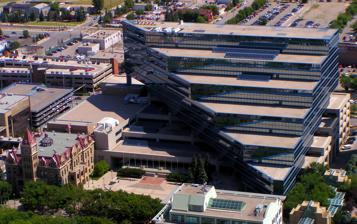
Building: Calgary Municipal Building
Country: Canada
Year built: 1985
City hall in Calgary, Alberta, Canada Calgary Municipal Building The Calgary Municipal Building dwarfs the Calgary City Hall in downtown Calgary . General information Type City hall Architectural style Postmodern architecture Address 800 Macleod Trail SE Calgary , Alberta T2G 5E6 Coordinates 51°02′44″N 114°03′23″W / 51.0456°N 114.0565°W / 51.0456; -114.0565 Construction started 1982 Completed October 1985 Inaugurated October 18, 1985 Cost $97,000,000 ($242 million in 2023 dollars ) Client City of Calgary Owner City of Calgary Height 56.26 m (185 ft) Technical details Floor count 14 Floor area 74,000m² (800,000ft²) Design and construction Architect(s) Christopher Ballyn Architecture firm WZMH Architects Structural engineer Quinn Dressel Jokinen Main contractor EllisDon References Calgary Herald Emporis The Calgary Municipal Building , often referred to as New City Hall , is the seat of local government for the city of Calgary , Alberta , Canada. The building has been the centre for civic administration for the City of Calgary since it opened in 1985 to consolidate city administration, provide council chambers , and complement old Calgary City Hall , which is used as the offices of the mayor and councillors. The structure currently houses 2,000 city employees and is open to the public on weekdays. History Planning Mayor Ross Alger 's vision for a civic center , headlined by new municipal headquarters surrounded by a major hotel, park space and commercial real estate was put to the test in a 1979 plebiscite . The Calgary public responded by voting 51% against and 49% for Alger's vision. Alger's successor, Ralph Klein , spearhead a different strategy to assess public opinion focused on whether the City of Calgary should continue to lease private office space, or consolidate employees in a single building. By 1982, city staff were spread across 10 buildings, costing the government $1.9 million per year in rent. Calgary City Council commissioned a poll of residents, spending $80,000 in 1980 to ask whether they would support a new city owned municipal building built on city owned land in the downtown core, and whether another plebiscite was necessary. The poll concluded with 13,245 responses which were generally in favor of constructing a city-owned municipal building near Old City Hall. Klein received a mandate to construct the new municipal building following the second plebiscite was held on October 15, 1980, on whether the city should own or rent the future space, with an overwhelming majority of Calgary residents totaling 97,172 agreeing with the proposal and 38,120 in favor of leasing a building. The design of the Calgary Municipal Building endured significant criticism from residents, aldermen and others. During the Federation of Canadian Municipalities Conference in June 1985, two unnamed members of Toronto City Council were quoted by the Calgary Herald describing the Municipal Building as " a monstrosity ", which was echoed by Gerald Forseth, the former president of the Alberta Architects Association. The City of Toronto purchased an advertisement in the Calgary Herald on October 12, 1985, to congratulate the City of Calgary on completing the construction of the new Municipal Building. Design Calgary City Hall as seen from MacLeod Trail. The new Municipal Building was designed through an open competition sponsored by the city council to select the design and architect for the new building. The competition opened in early 1981 to all registered architects in Alberta, with invitations to participate sent by the city to all members of the Alberta Association of Architects. The competition called for the design of a new municipal building, the restoration and inclusion of Old City Hall and the attached administration building, and a public open space on the site built in relationship with the three structures. A total of 62 architects entered the competition, following the first stage four finalists were announced, R. L. Wilkin, Eugene N. Dub (who would go on to design Edmonton City Hall ), Gerald J. Gongos, and Christopher Ballyn. On December 4, 1981, Christopher Ballyn in partnership with WZMH Architects was chosen as the design winner, and a contract was awarded by Calgary City Council. Ballyn's design called for the new Municipal Building to serve as a FOIL to Old City Hall, providing a neutral backdrop while also displaying a fresh and unique civic image. The mirrored facade facing Old City Hall at a 45° angle was chosen to reflect the historic building and the new public plaza, while minimizing the Municipal Building's apparent volume. The lower floors of the Municipal Building feature molded limestone clad walls to reflect the spirit and material of the neighbouring City Hall, while the upper floors provide a sleek, sophisticated and intricate curtain wall in contrast. Construction To finance the Municipal Building, Calgary City Council passed a borrowing bylaw enabling $124-million in borrowing capacity, which was above the estimated $92-million cost and $12-million in lifetime interest charges. Time capsule During construction the City of Calgary installed a time capsule in the Municipal Building to be opened after 99 years in 2084. The capsule which sits below a bronze plaque and showcases life in Calgary in 1985, including pins, a key from the old Imperial Hotel, and designs for the Municipal Building. Architecture The Calgary Municipal Building sits on a triangle footprint, with a silver reflective mirror glass curtain wall exterior that expands from the narrowest point of the footprint upwards six steps. Limestone veneer paneling is present on the lower vertical walls. Outside of the building is a ceremonial plaza which extends to the southern wall of Old City Hall. The central atrium spans 12-stories in height, walled by concrete and glass windows of employee offices, and capped with a rooftop skylight. The atrium connects to the offices of various City of Calgary employees using escalators and glass elevators. The council chambers are housed within a large blue cube on the first floor with the councillors seated in a semi-circle facing the public, with four entrances and capacity for 300 people. A raised corridor connects the council chambers to Old City Hall, allowing councillors to enter and exit. An underground LRT station was constructed in the 1980s under the Calgary Municipal Building in the event the City Hall CTrain station would be moved underground. See also Calgary City Hall Calgary City Council References